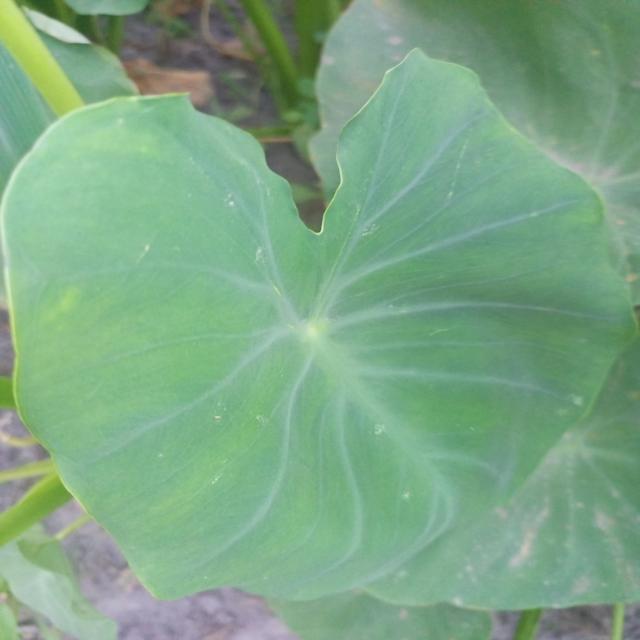
Label: Healthy